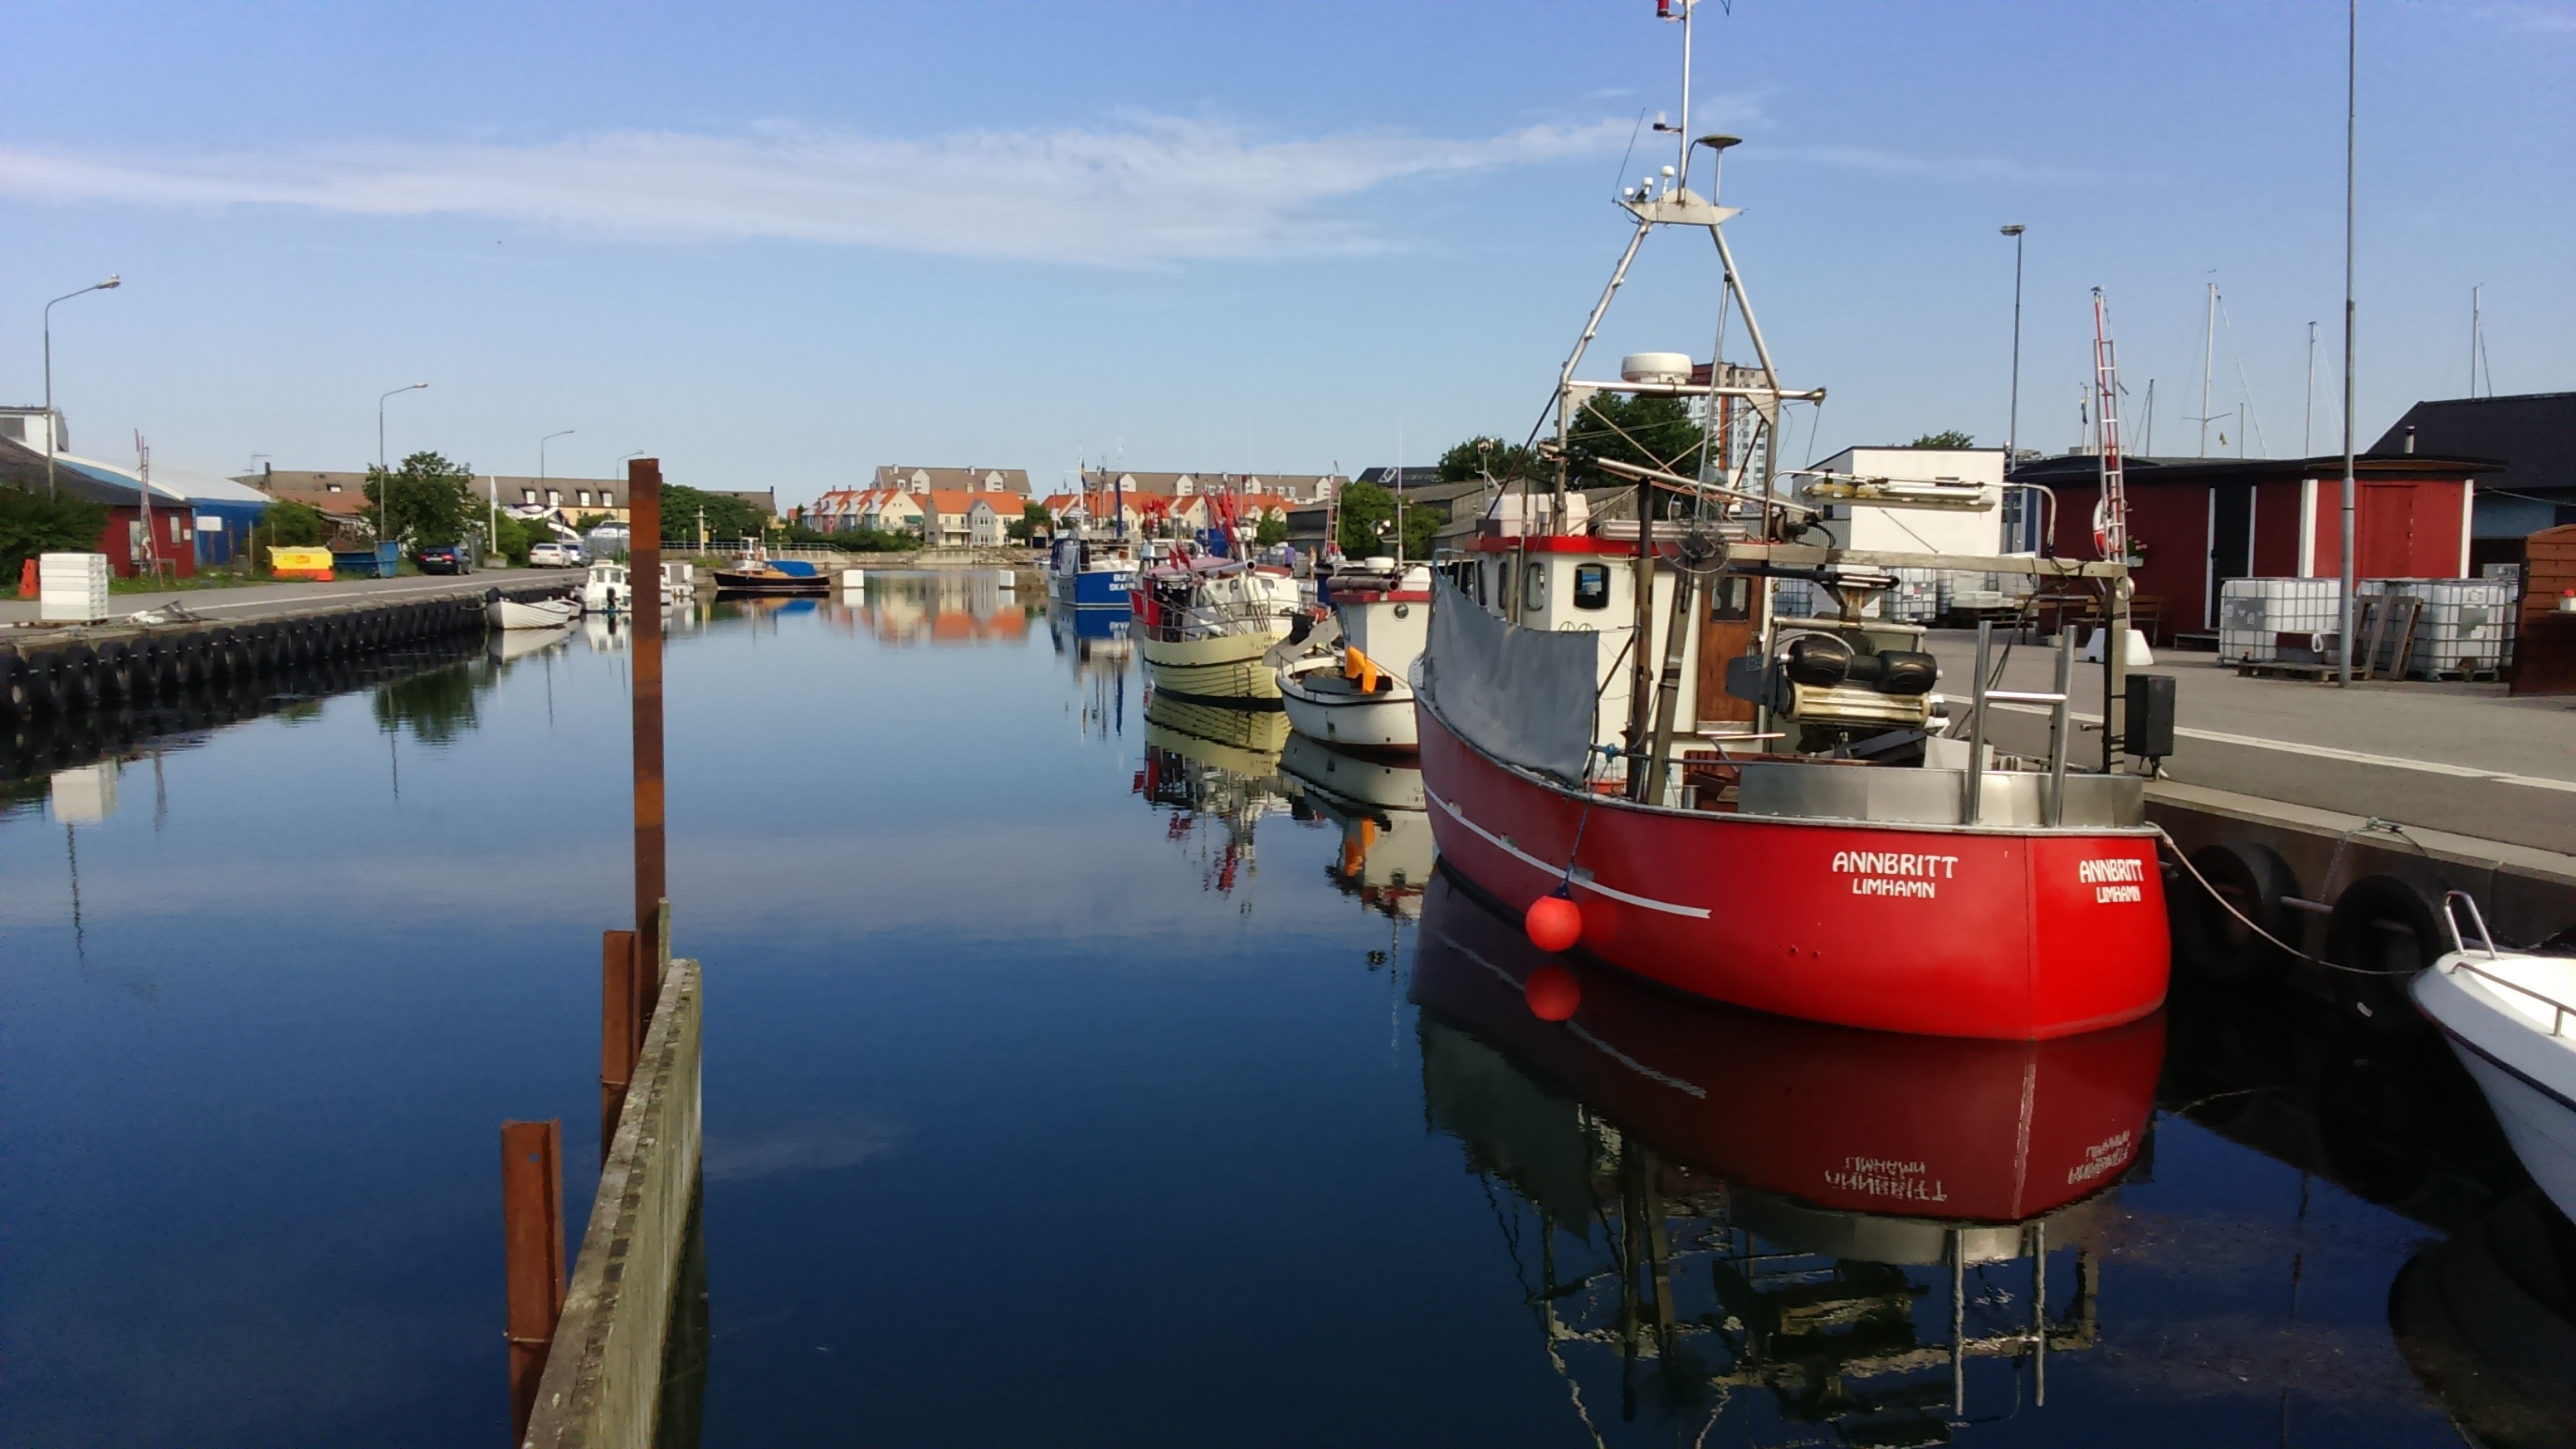
sea, coast, dock, boat, canal, vehicle, bay, harbor, marina, port, waterway, fishing boat, boating, channel, watercraft, fishing vessel, limhamn